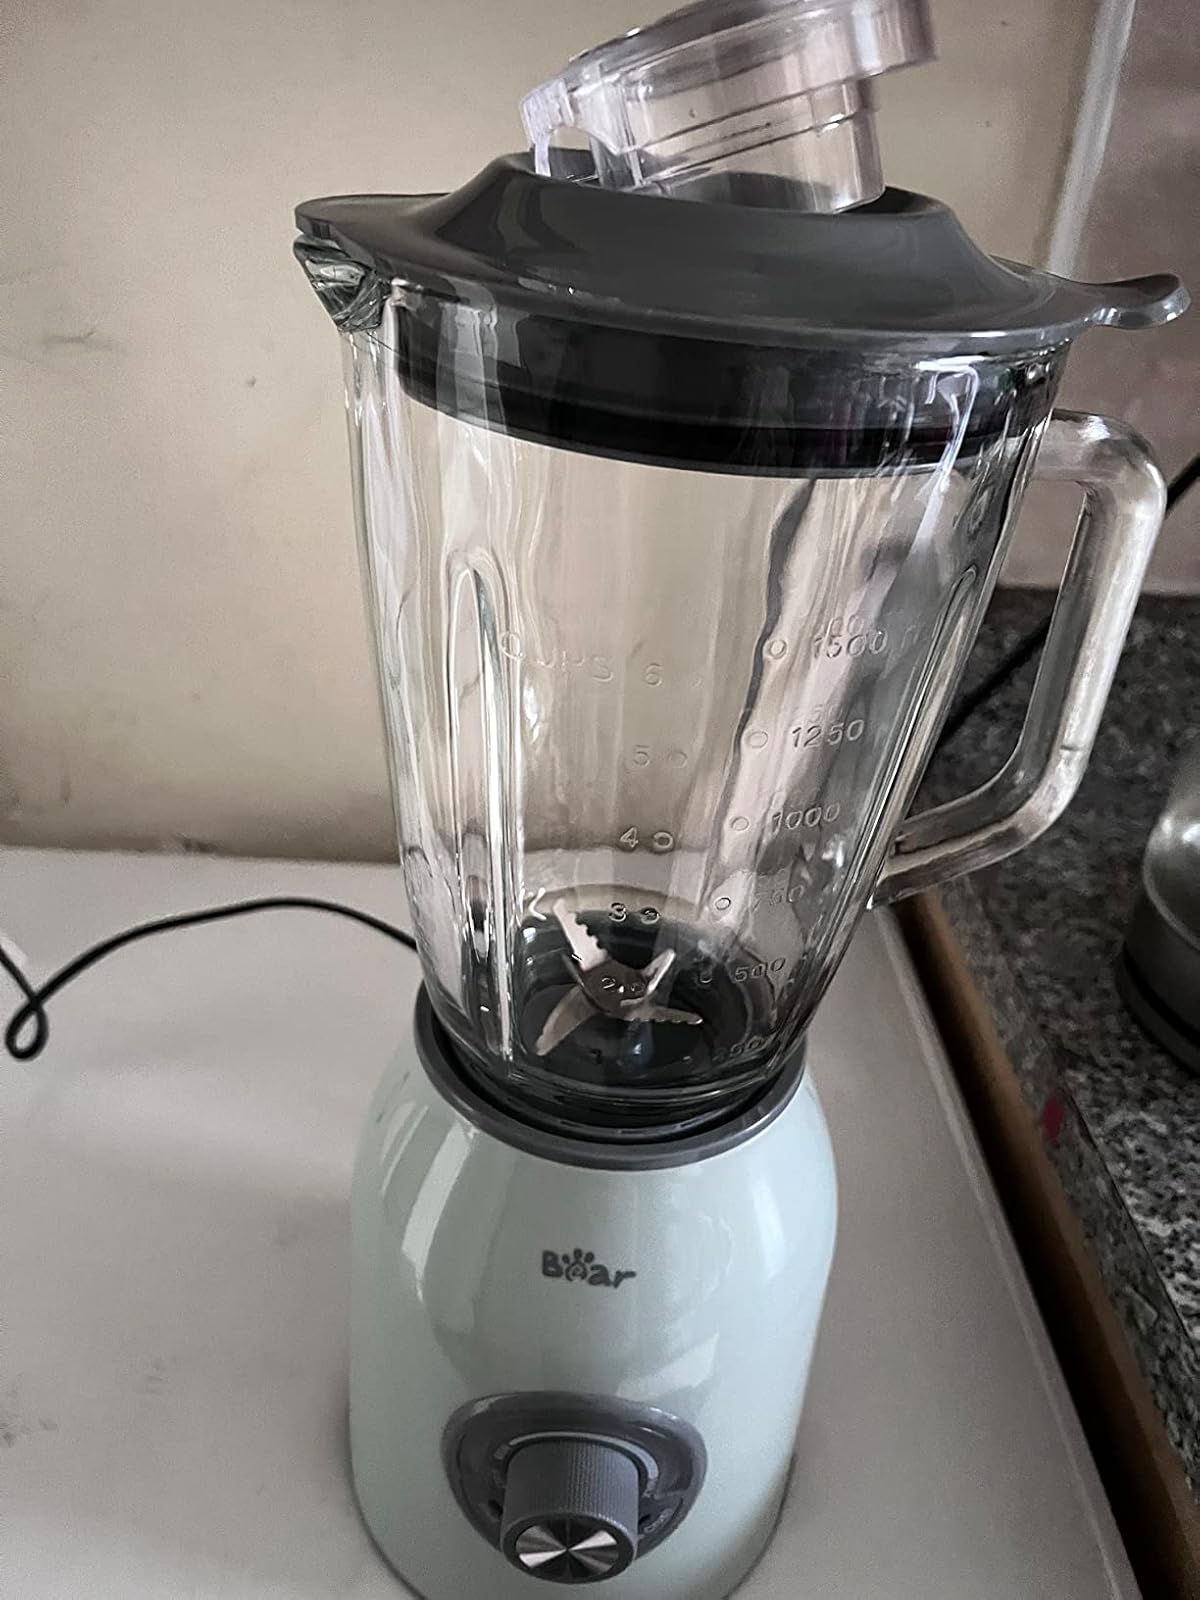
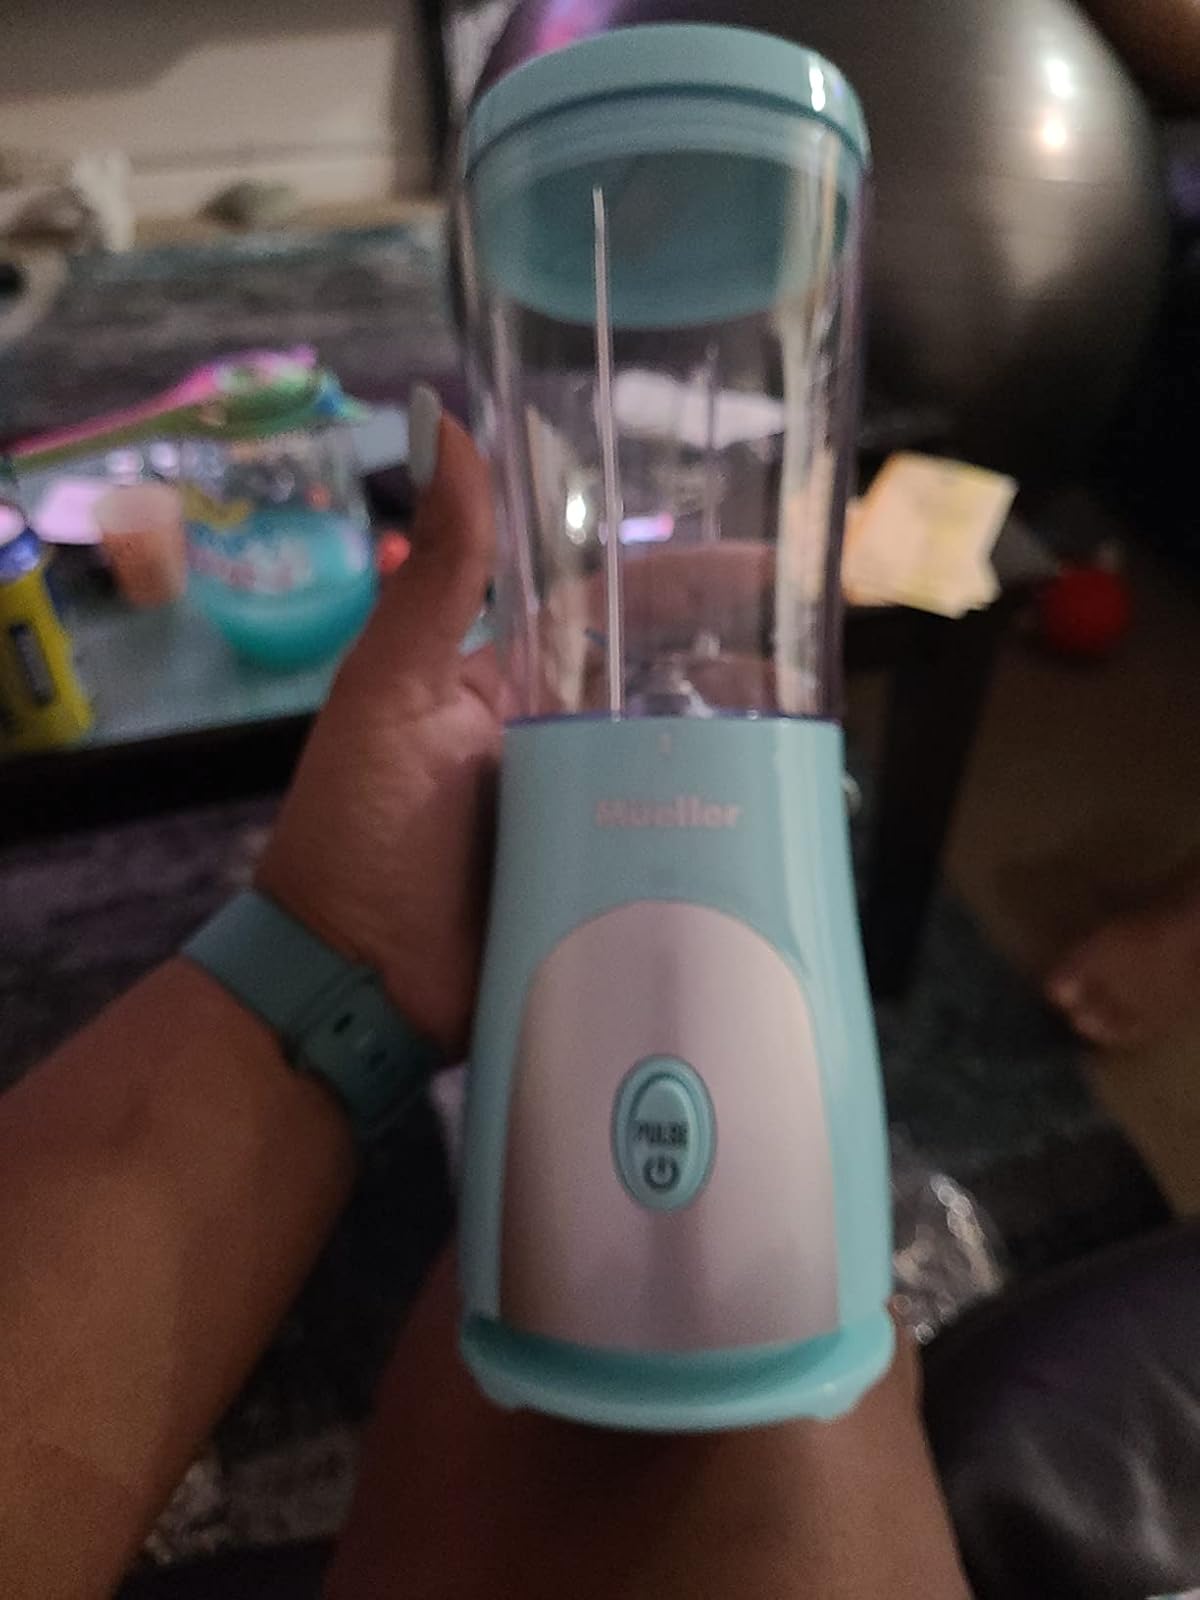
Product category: items_blender
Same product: no